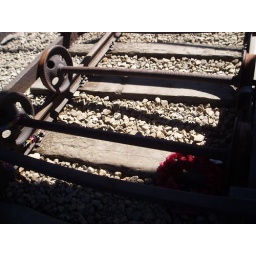
What's left of a cattle car in Birkenau.